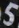
Number: 5